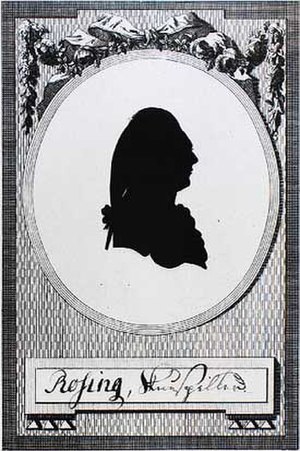
Michael Rosing (skuespiller) / Modgang
Silhuet af Michael Rosing.